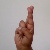
The image shows a hand gesture representing the letter 'R' in Indian Sign Language.